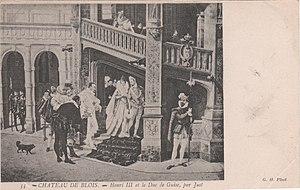
carte postale inspirée d'un tableau d'A.W.Just en 1903
Withold Arthur Just, alias A.W. Just, est un peintre-céramiste de la fin du XIXᵉ siècle à Blois. Pendant une vingtaine d'années il fut l'un des principaux peintres-décorateurs dans l'atelier de Josaphat Tortat avant d'en prendre la succession en 1891.